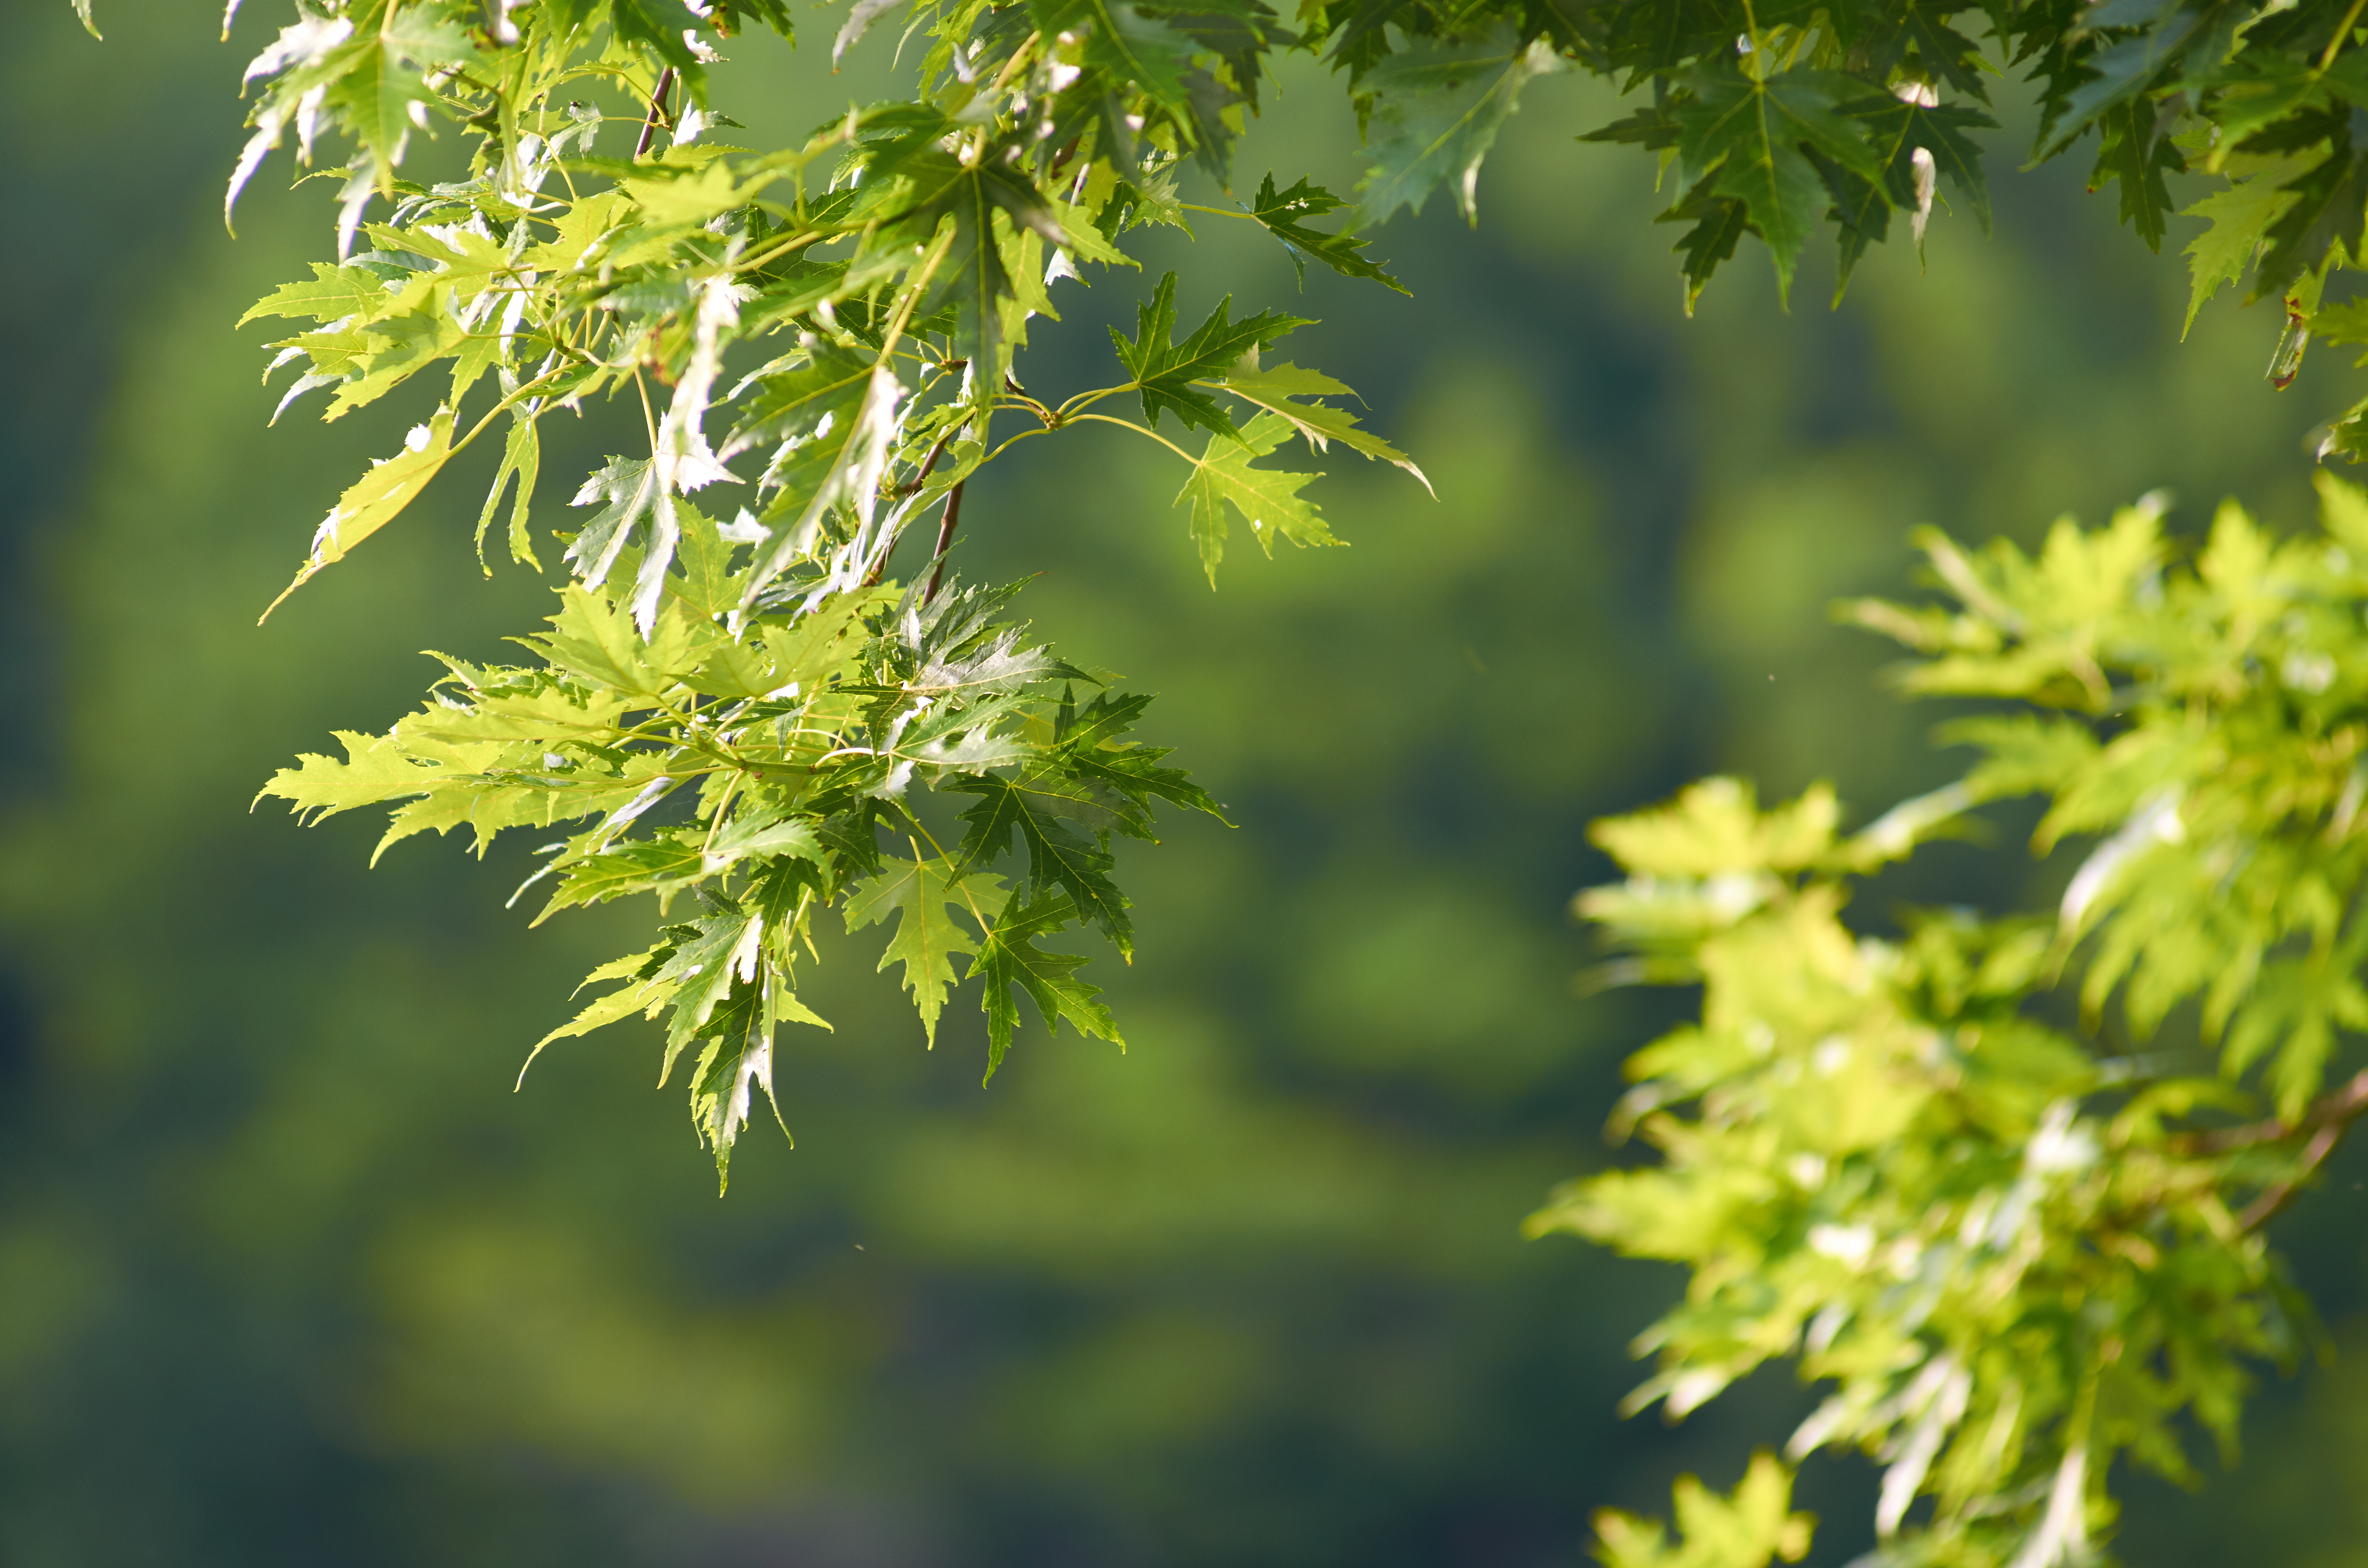
tree, leaf, green, plant, woody plant, flower, branch, flowering plant, maple, Black maple, American larch, sweet gum